Humphrey Swynnerton

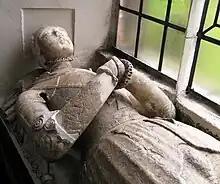
Humphrey Swynnerton, according to an effigy in Shareshill parish church, where he was buried.

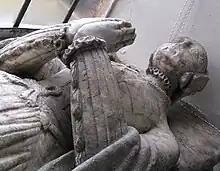
Cassandra Giffard, Swynnerton's wife: an effigy at Shareshill, formerly part of their tomb.

Humphrey Swynnerton (c. 15161562) was a Staffordshire landowner, a Member of the English Parliament and an Elizabethan recusant.